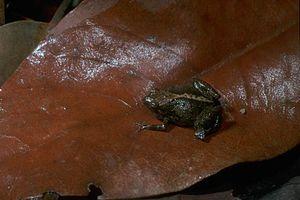
Cophixalus infacetus est une espèce d'amphibiens de la famille des Microhylidae.